Grasmere (Rhinebeck, New York)

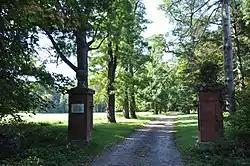
Entrance gate

Grasmere is a national historic district and estate located at Rhinebeck, Dutchess County, New York. It was built by Janet Livingston Montgomery, widow of General Richard Montgomery.